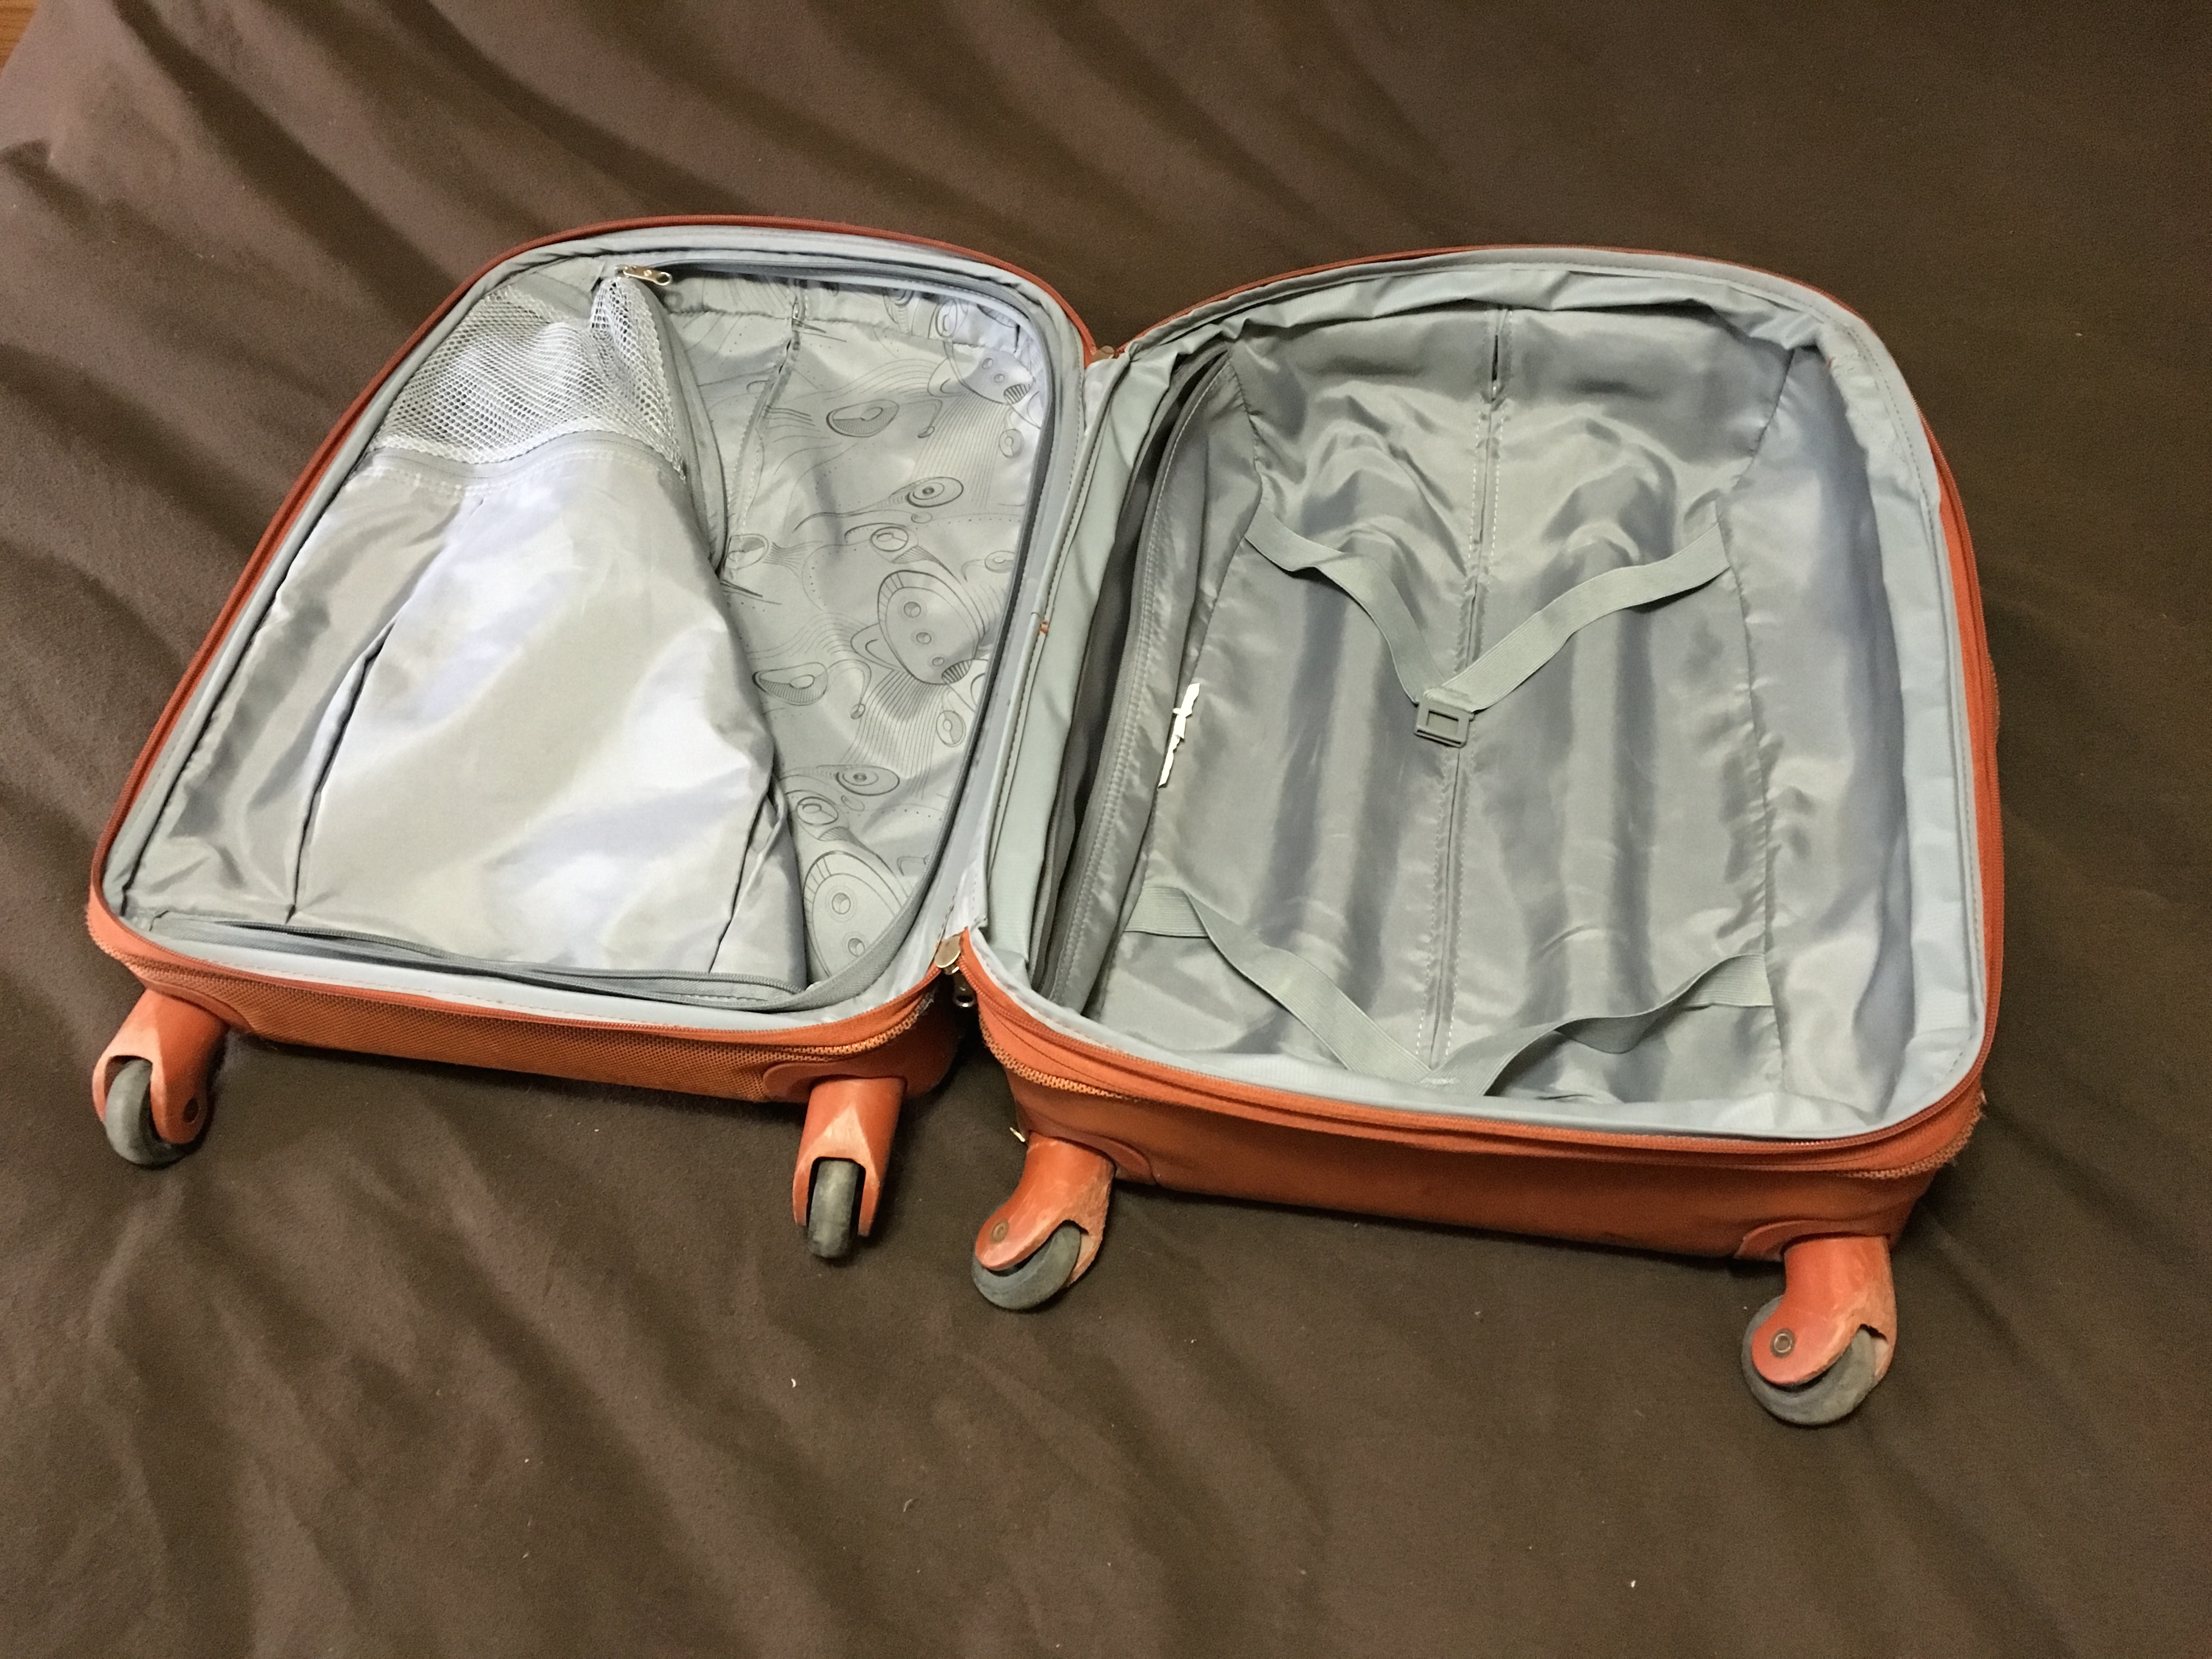
furniture, product, bed, suitcase, car seat, infant bed